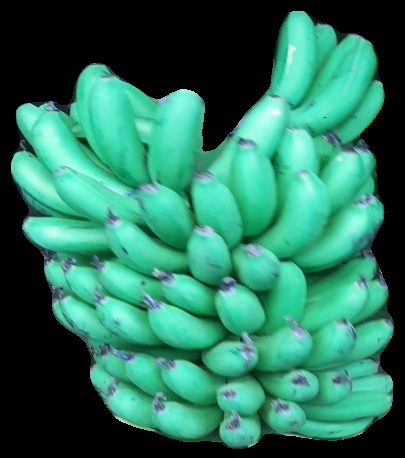
Variety: pachbale
Grade: grade1